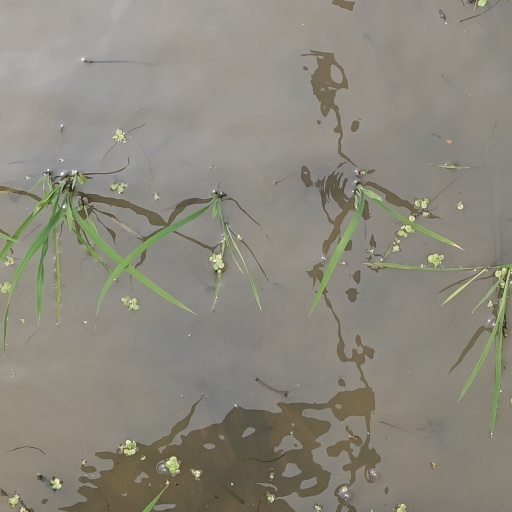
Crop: rice